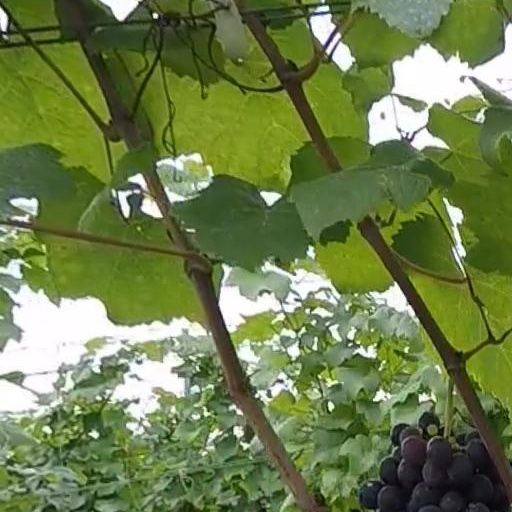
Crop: grape